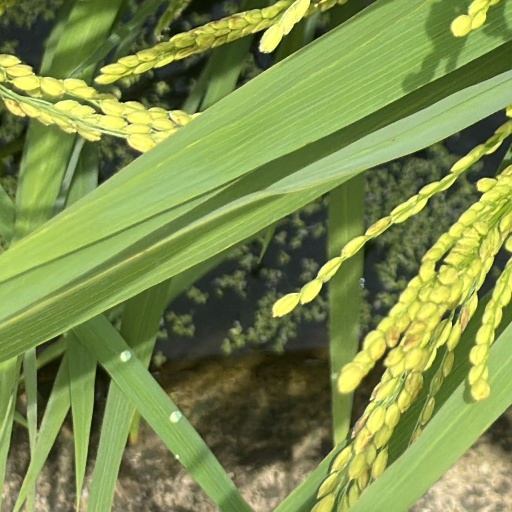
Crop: rice